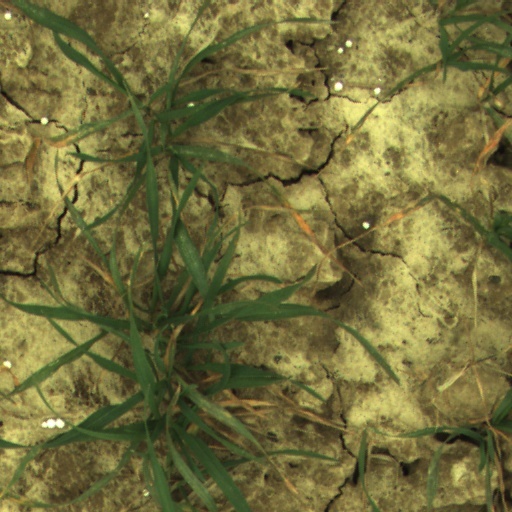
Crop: wheat